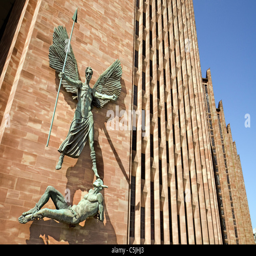
victory over person a sculpture by sculpture artist over the entrance